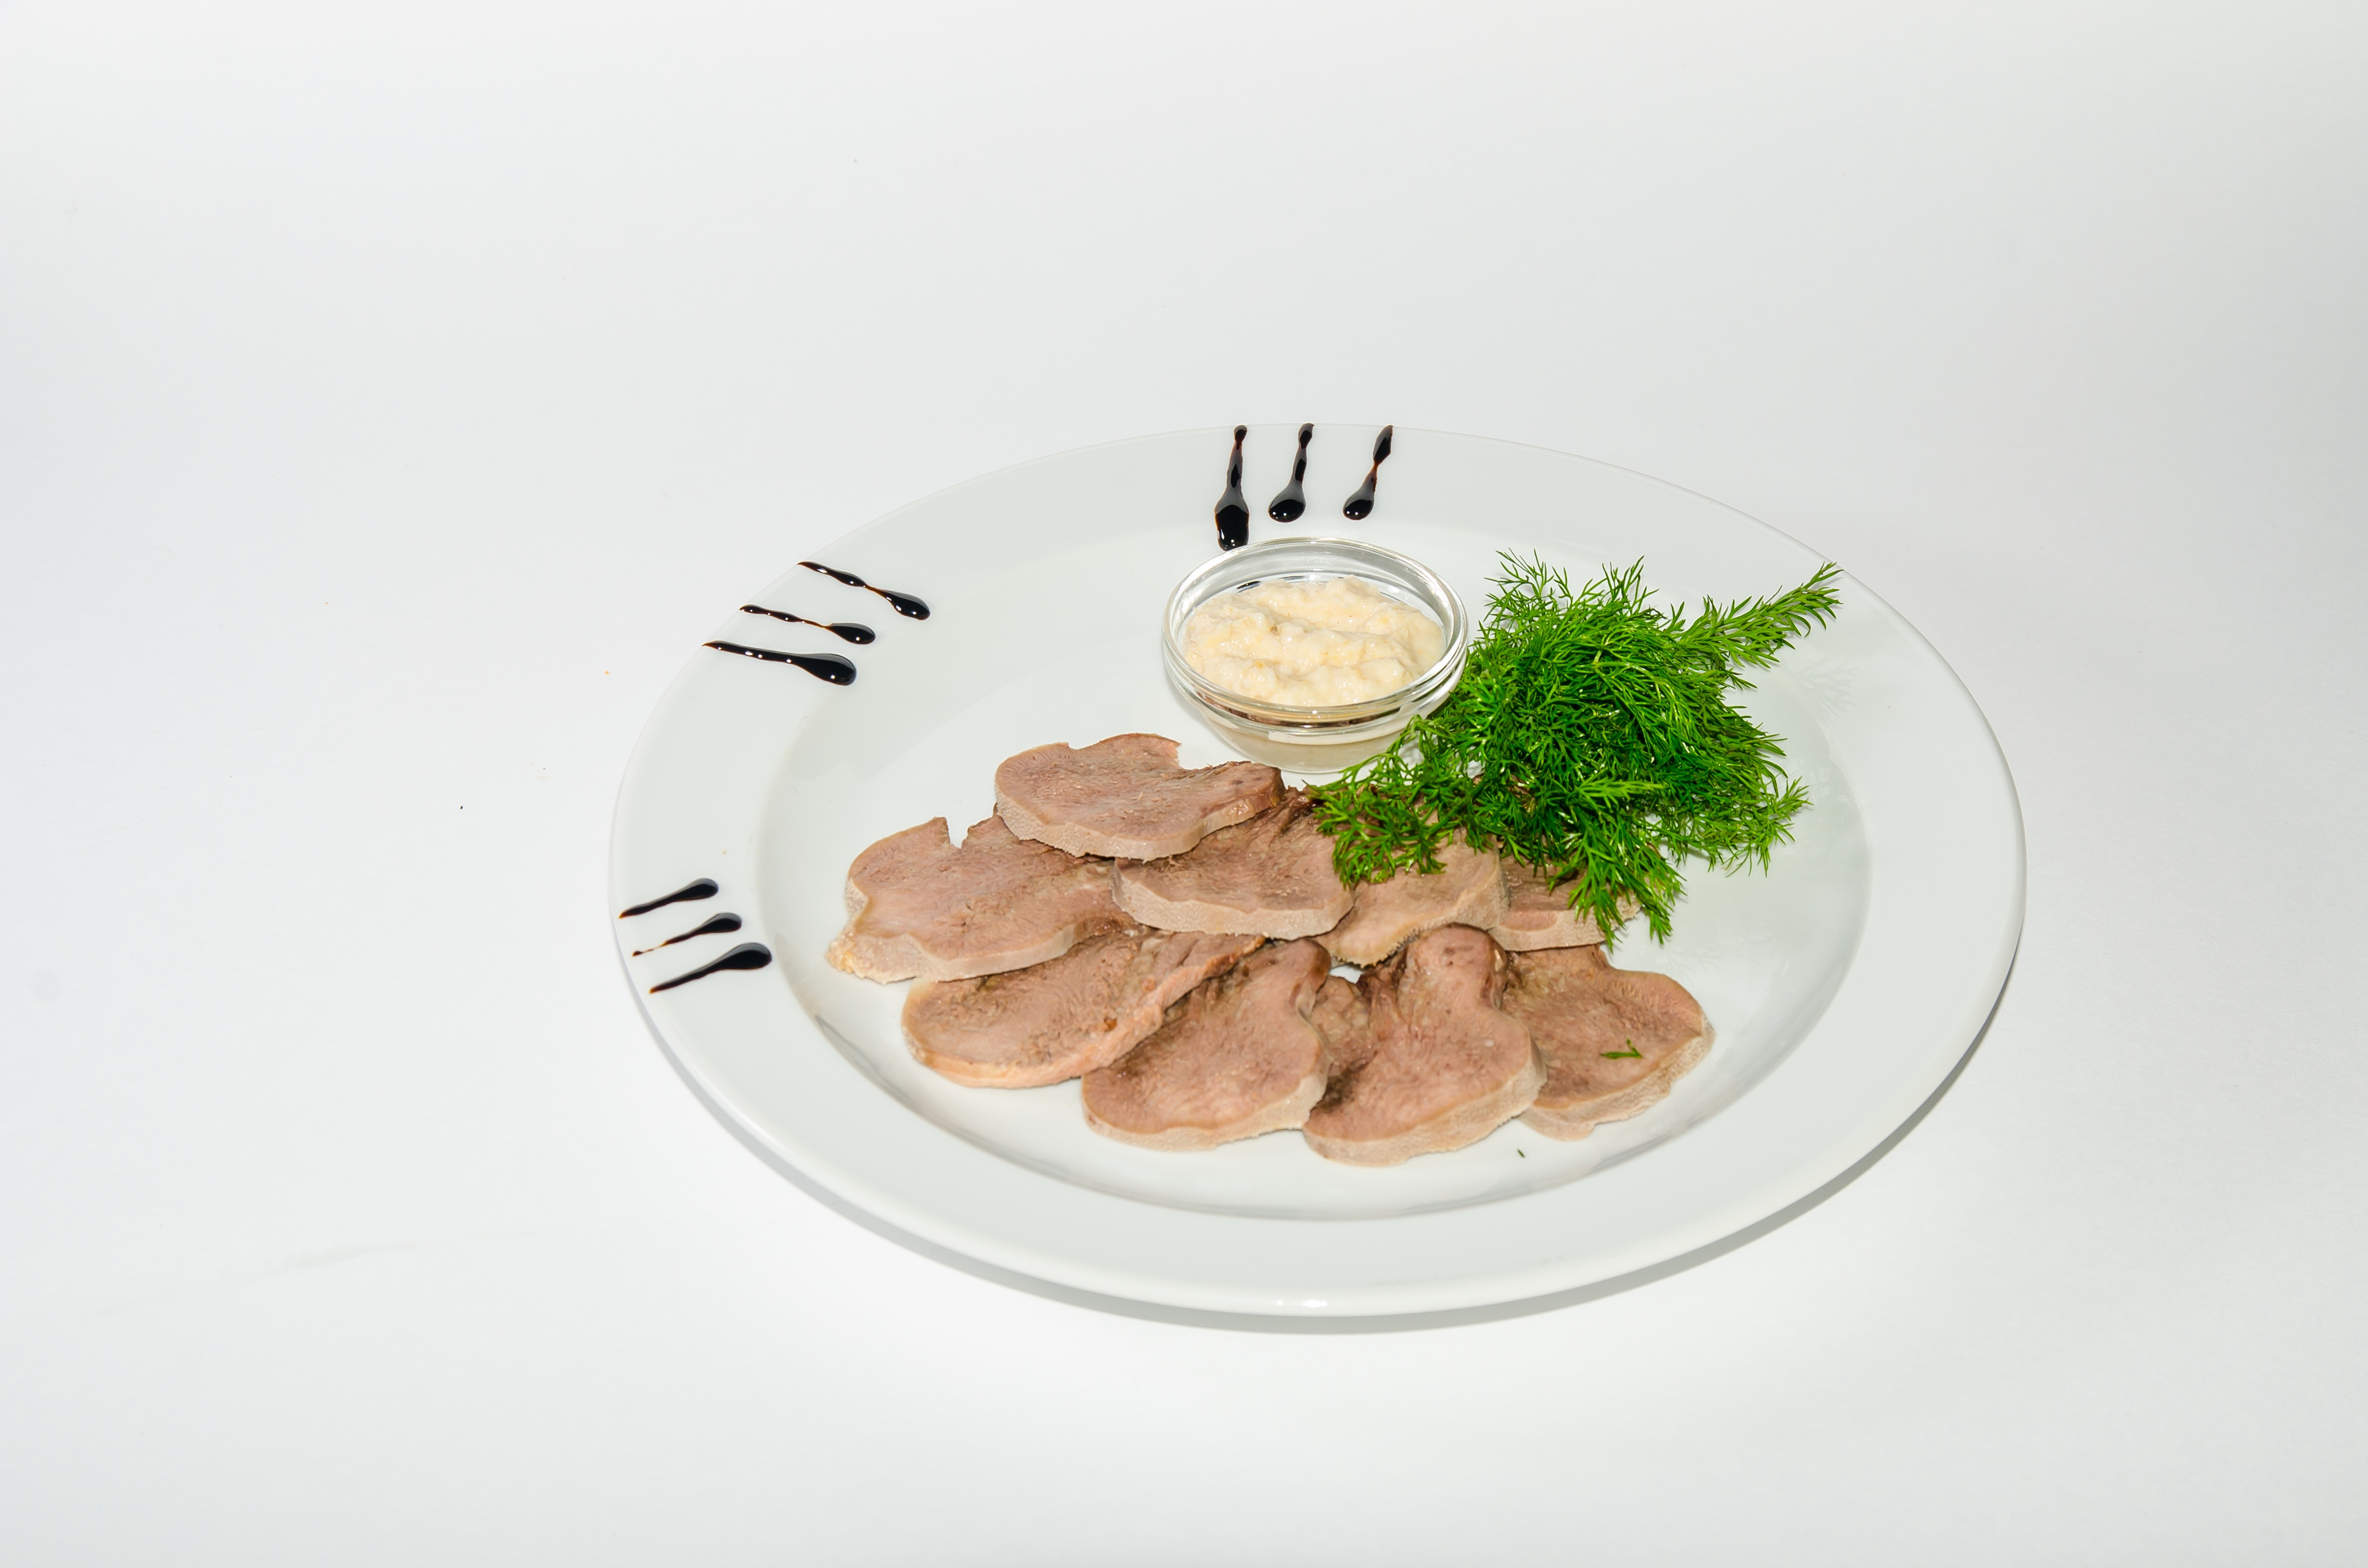
dish, meal, food, salad, red, produce, kitchen, colorful, breakfast, meat, lunch, cuisine, delicious, sausage, bacon, use, nutrition, vegetables, dinner, tomatoes, diet, taste, vegetarianism, appetizer, useful, cherry tomatoes, slicing, the tomatoes on the branch